Kristian Hauger

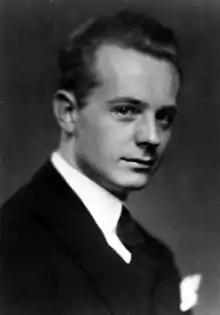

Kristian Hauger (24 October 1905 – 18 October 1977) was a Norwegian pianist, orchestra leader and composer of popular music from the late 1920s to mid 1950s.